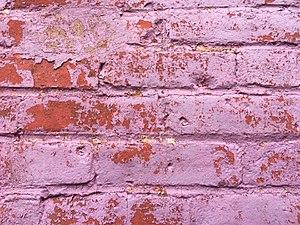
Traces de balles sur le mur Est de la Maison Louis Pagé.
La Maison Louis-Pagé est une maison historique du Québec.